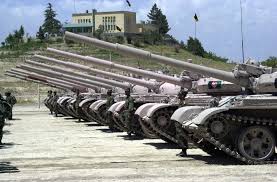
Label: Tank